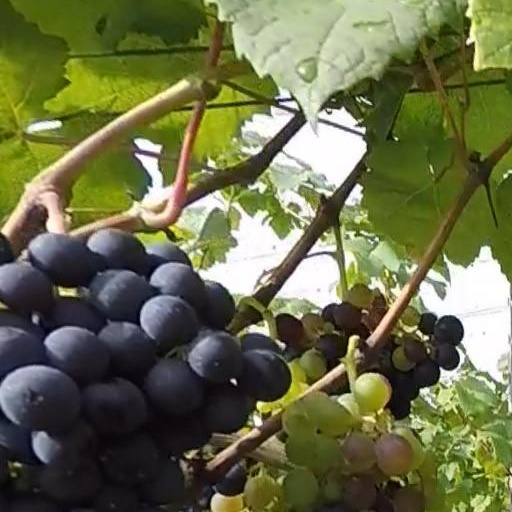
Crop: grape